The Sneetches (band)

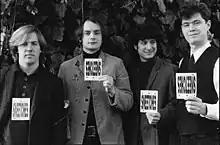
The Sneetches - Oakland, California in 1988

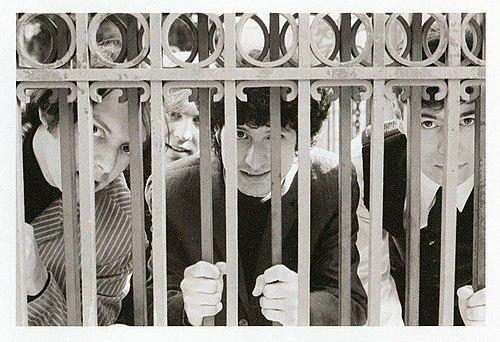

A 2017 retrospective album "Form of Play" was reviewed by "Coachella Valley Weekly" .. "This is a nearly flawless introduction, a perfect addition for anyone who’s worn out their Big Star and Left Banke records. The Sneetches may have never topped the charts, but their quiescent charms continue to resonate." Vinyl District reviewed as follows: "I would submit that "Form of Play" exemplifies the smart guitar-based pop of a bygone era without succumbing to retread, an appealing trait during their ’80s-’90s existence and even more so now."